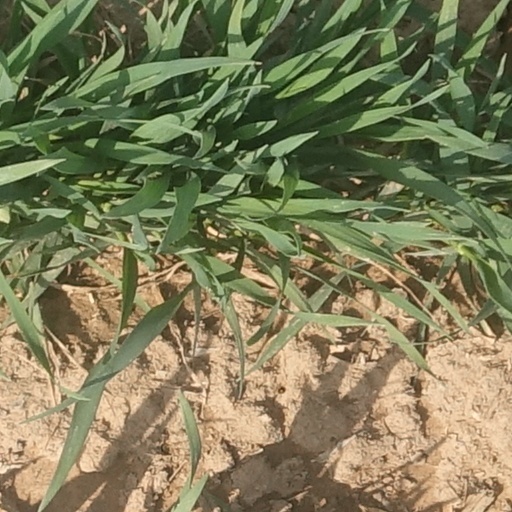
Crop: wheat